Adoration of the Magi (Mantegna)

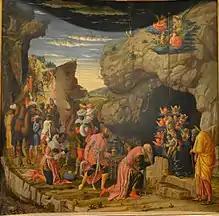
The Adoration

The panel was probably located in the chapel's apse. The Magi are depicted while descending to the Child's grotto from a path carved out in the rock. The Virgin is portrayed with a crown of angels, according to a Byzantine model.